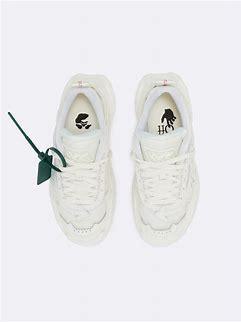
Brand: Off-White
Model: Off Odsy 1000